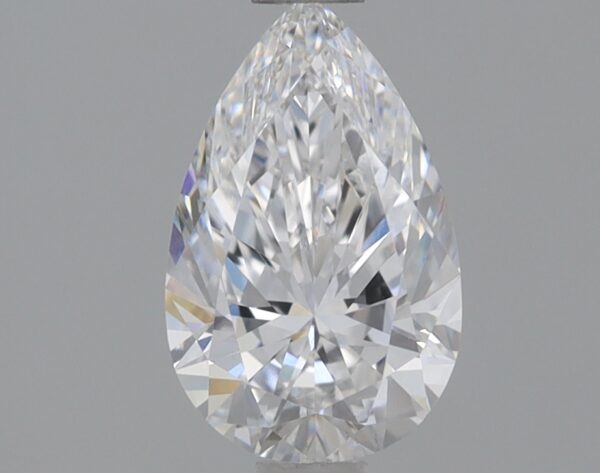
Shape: pear
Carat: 0.8
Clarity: VS1
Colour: E
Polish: EX
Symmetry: EX
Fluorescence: NONE
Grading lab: IGI
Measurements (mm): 8.11 x 5.1 x 3.25